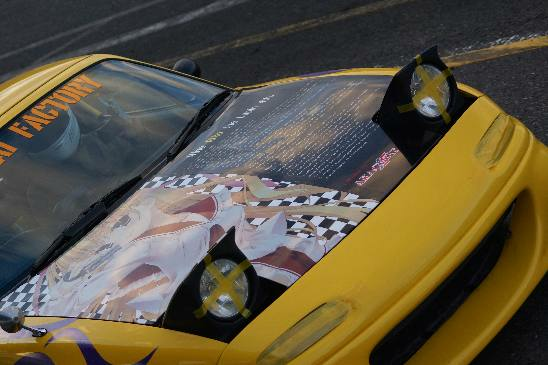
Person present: No